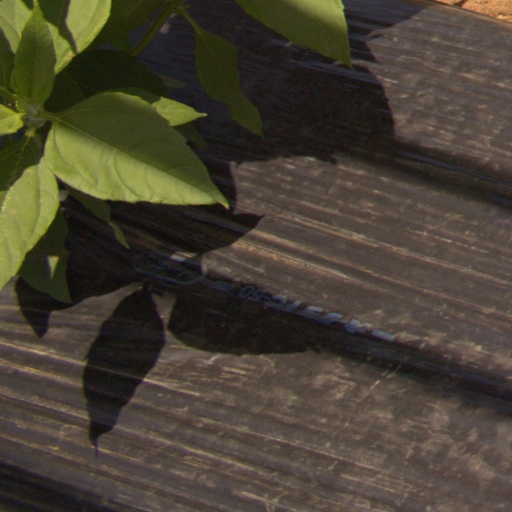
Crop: Jerusalem artichoke